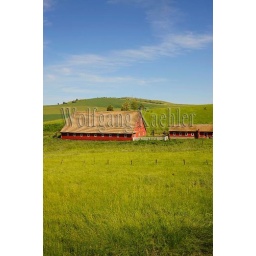
Usa, washington state, palouse country, red barn in field